Rupert Hoogewerf

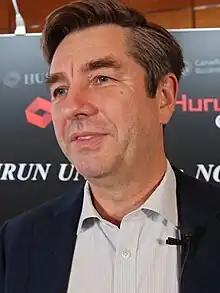
Hoogewerf in 2023

Rupert Hoogewerf (born 1970), also known by his Chinese name Hu Run, is a British businessman, currently the chairman and chief researcher of Hurun Inc, best known for the "Hurun Rich List", a ranking of the wealthiest individuals.